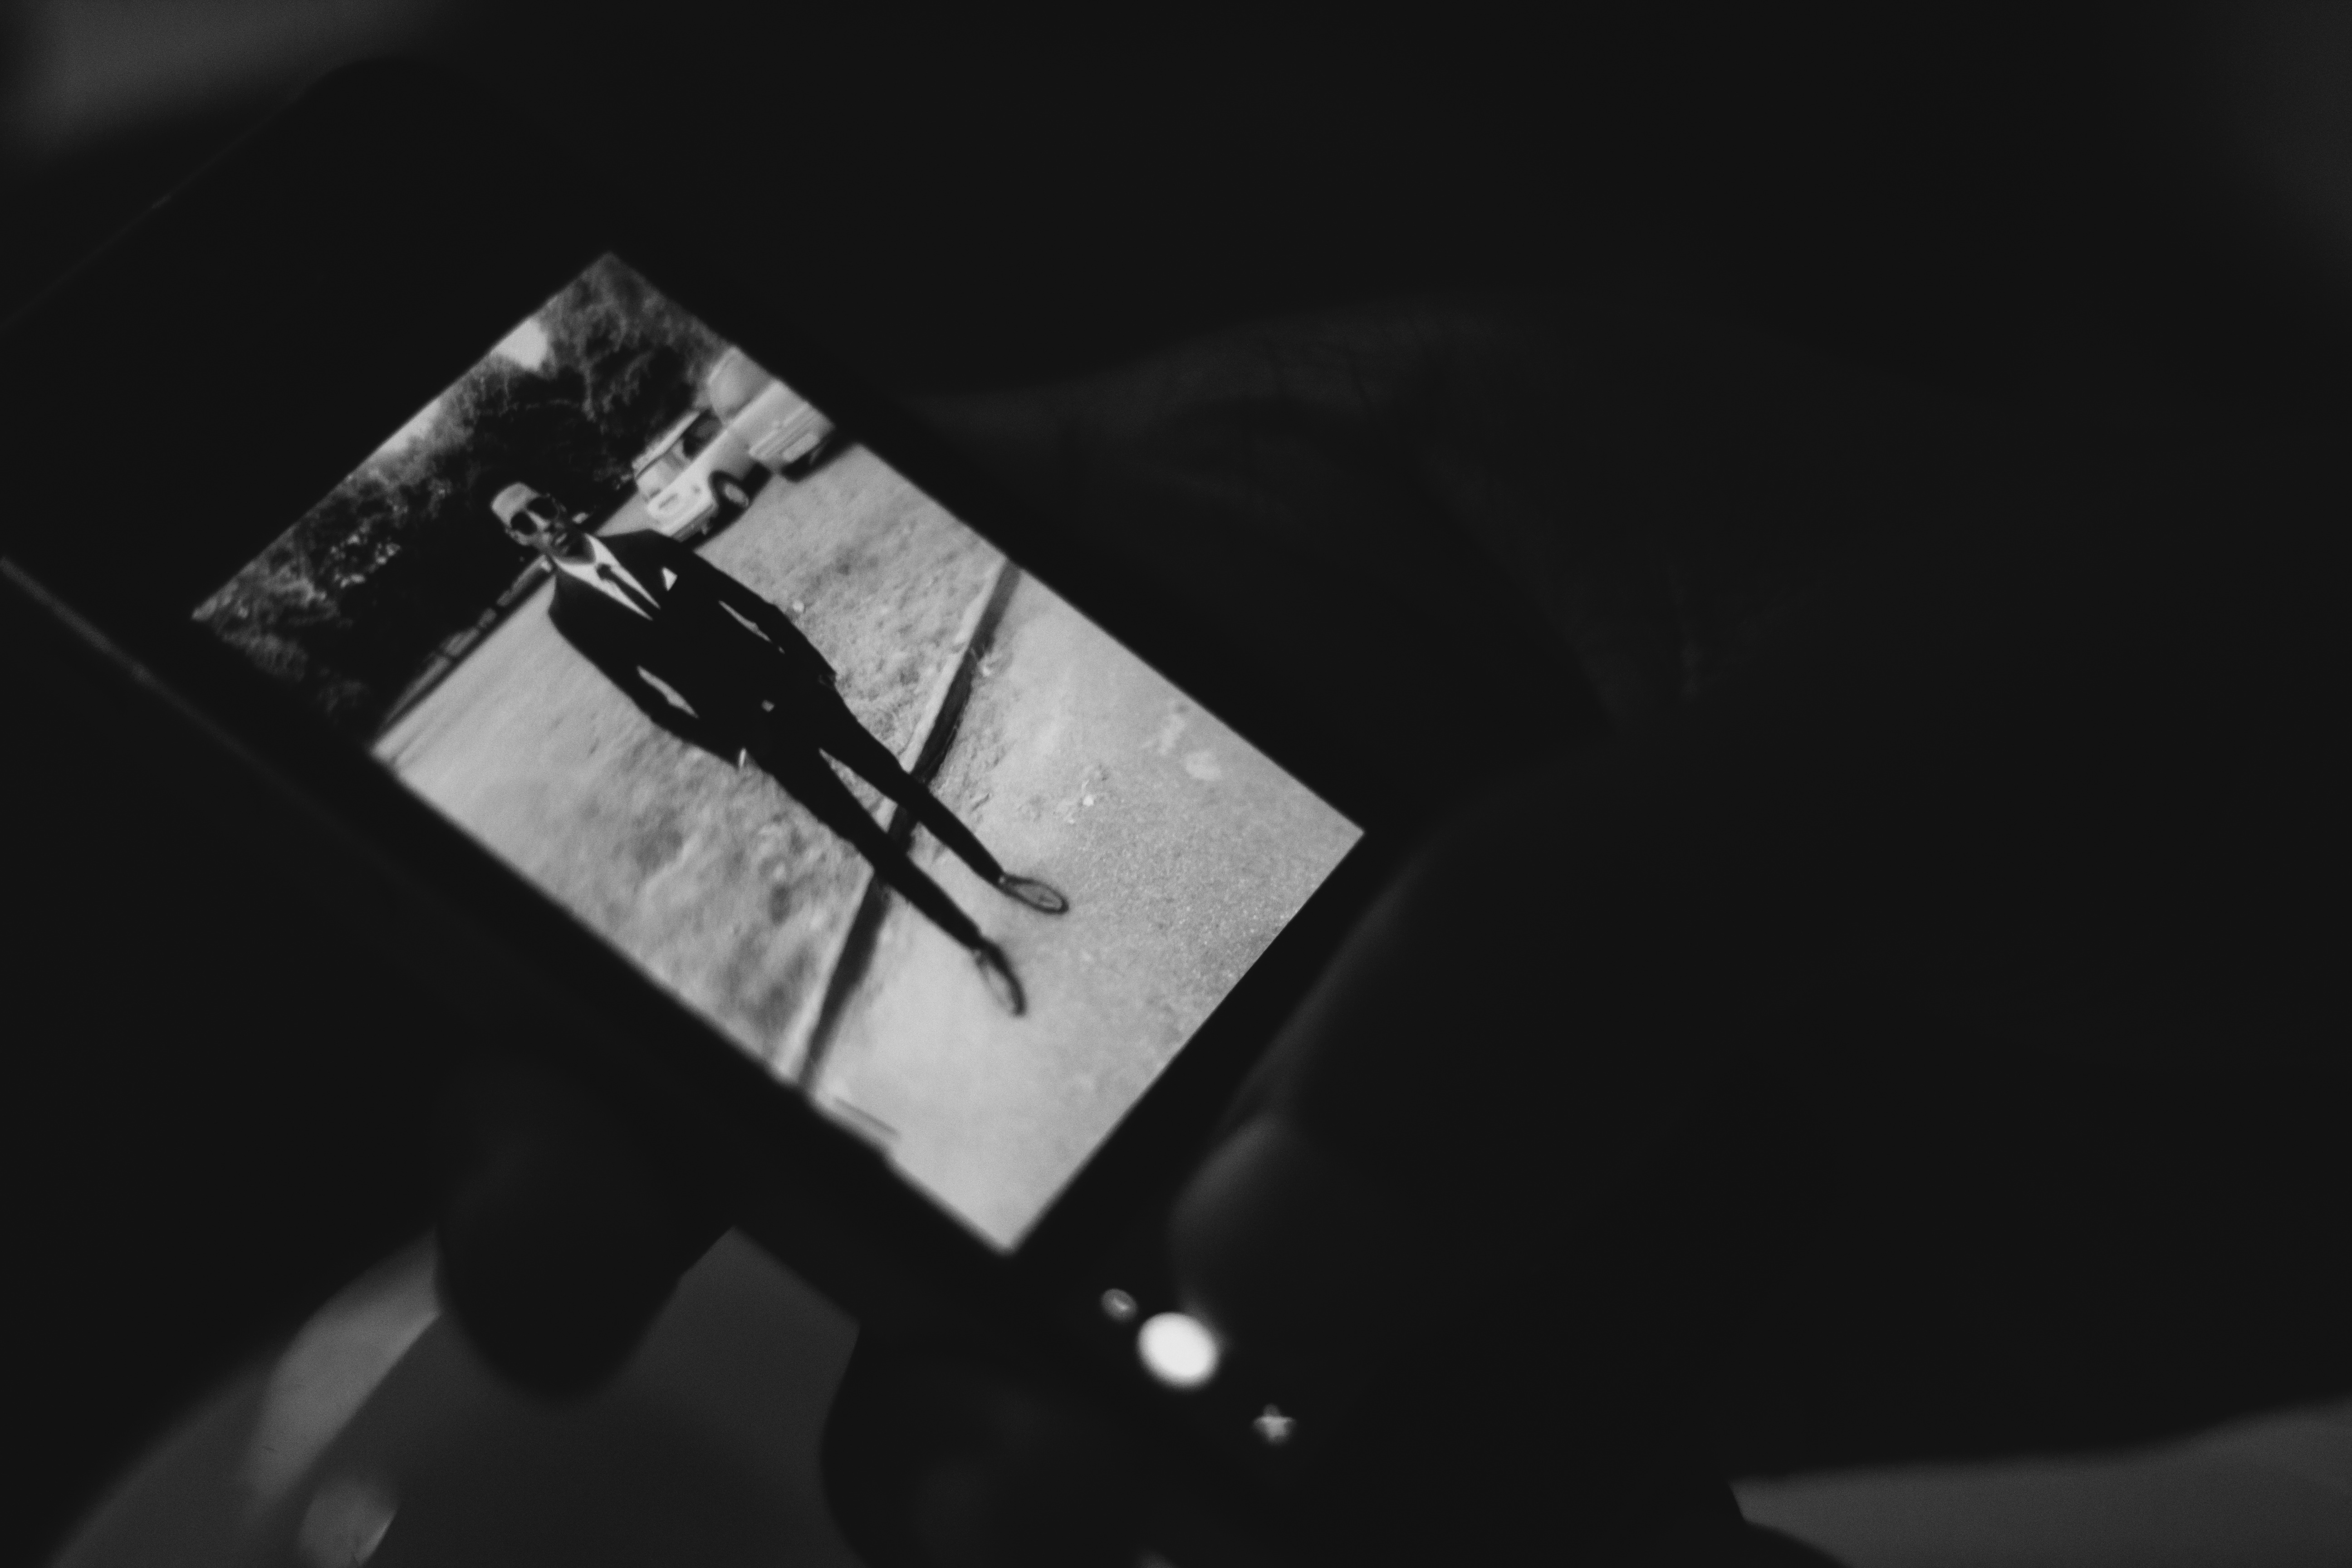
hand, black and white, white, photography, shadow, darkness, black, monochrome, shape, monochrome photography